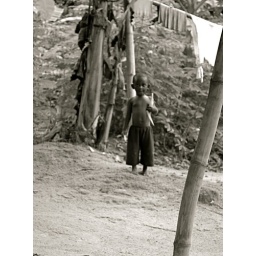
cute kid on the path towards what used to be the slave bath at the historic slave market in Cape Coast, Ghana